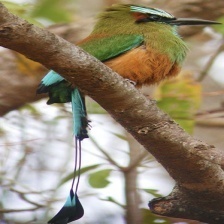
Species: TURQUOISE MOTMOT
Scientific name: EUMOMOTA SUPERCILIOSA